Philip McShane

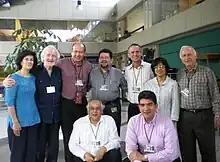
"Educating for Cosmopolis," First Latin-American Lonergan Workshop, Puebla, Mexico, June 2011

One of McShane’s contributions to implementing transdiciplinary collaboration was to identify disciplinary “sloping.” In the essay "Slopes: An Encounter," he wrote that "as the disciplines move up from research through interpretation to history and to dialectic, there is a convergence of data and interest." He wrote the following about Lonergan's breakthrough to restructuring of theology, indeed of all areas of study—a point that Karl Rahner caught and made against those who might claim the prescribed eightfold division of labor is strictly theological method: